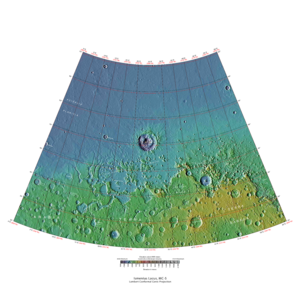
Dans le cadre de la géographie de la planète Mars, le quadrangle d'Ismenius Lacus — également identifié par le code USGS MC-05 — désigne une région martienne définie par des latitudes comprises entre 30° et 65° N et des longitudes comprises entre 0° et 60° E.